Gloria Ferrer Caves & Vineyards

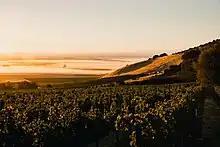
Circle Bar Ranch

Gloria Ferrer's head winemaker is Kyle Altomare and the vineyard manager is Brad Kurtz.